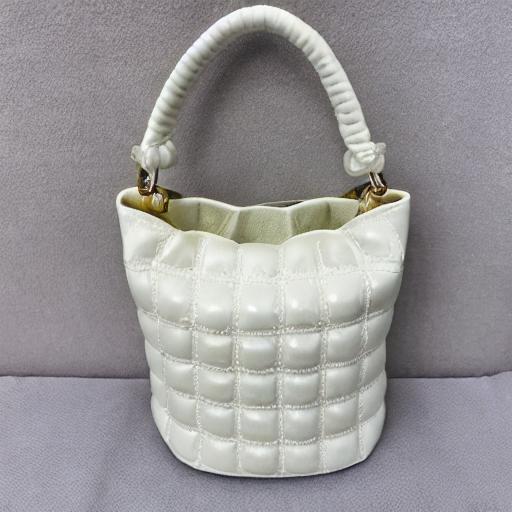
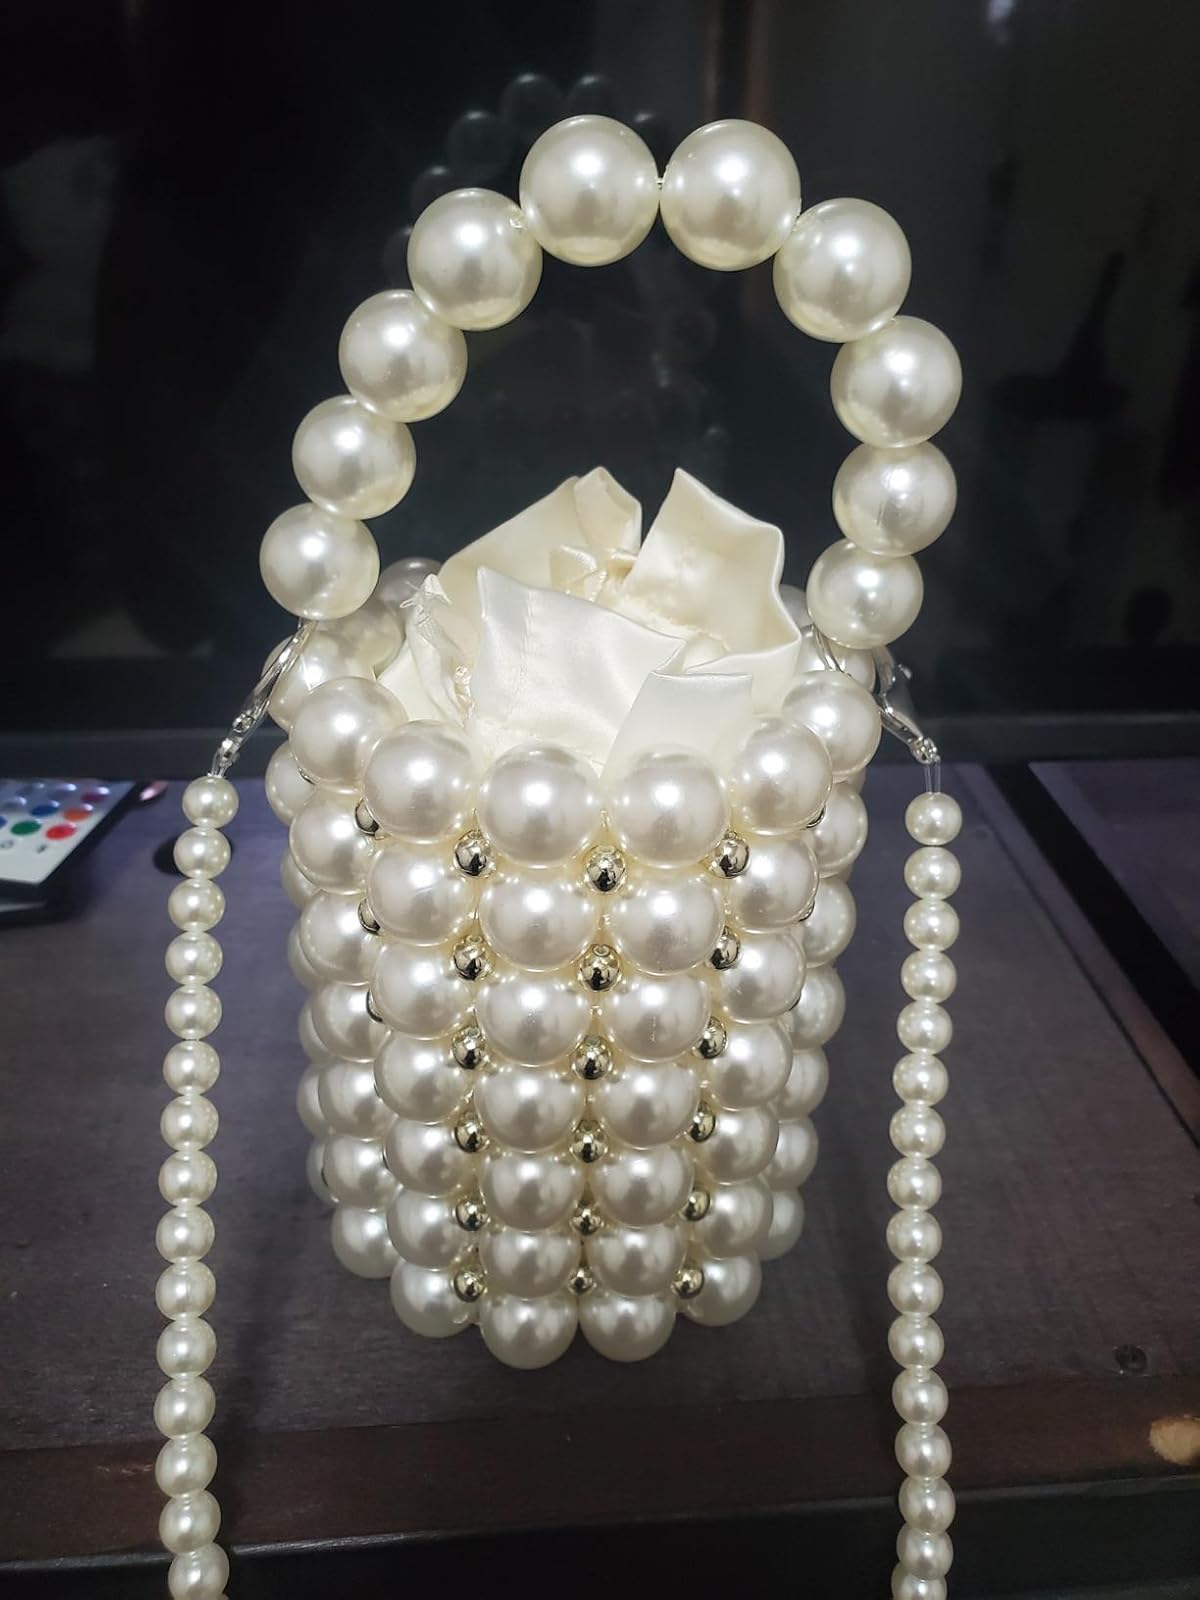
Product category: accessories_handbag
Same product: no